Postage stamps and postal history of Cameroon

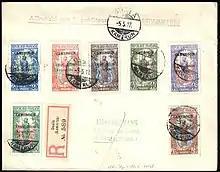
A cover with French occupation stamps

During World War I, from 1914 to 1916 it was occupied by Allied Troops. Stamps of Gabon overprinted Corps Expeditionnaire Franco-Anglais Cameroun in 1915, and stamps of Middle Congo overprinted Occupation Française du Cameroun in 1916 were used by the French forces in Cameroon until the 1920s.